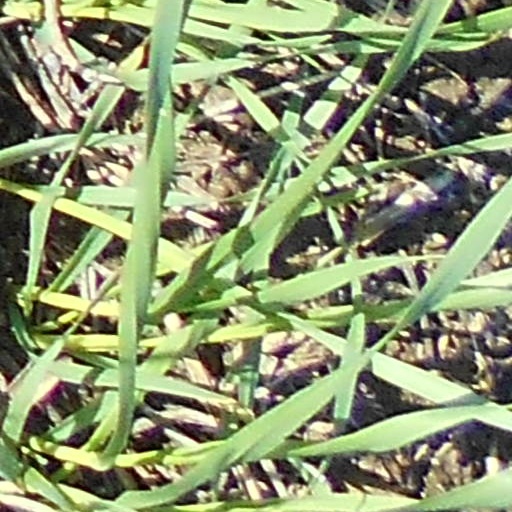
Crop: wheat